Sorga Ka Toedjoe

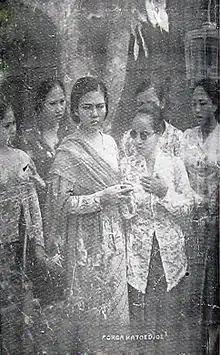
Roekiah (left) and Annie Landouw in a promotional still from the film

"Sorga Ka Toedjoe" was directed by brothers Joshua and Othniel Wong for Tan's Film, a company owned by the ethnic Chinese brothers Khoen Yauw and Khoen Hian. The Tan brothers, who owned a pair of cinemas, had been active in the industry since "Njai Dasima" in 1929. The Wongs had worked for Tan's since 1938, when they directed the hit film "Fatima", helping to reestablish the company after it had been dissolved in 1932. "Sorga Ka Toedjoe" was shot in black-and-white, with some scenes filmed at Telaga Warna, near Buitenzorg.